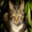
Label: cat